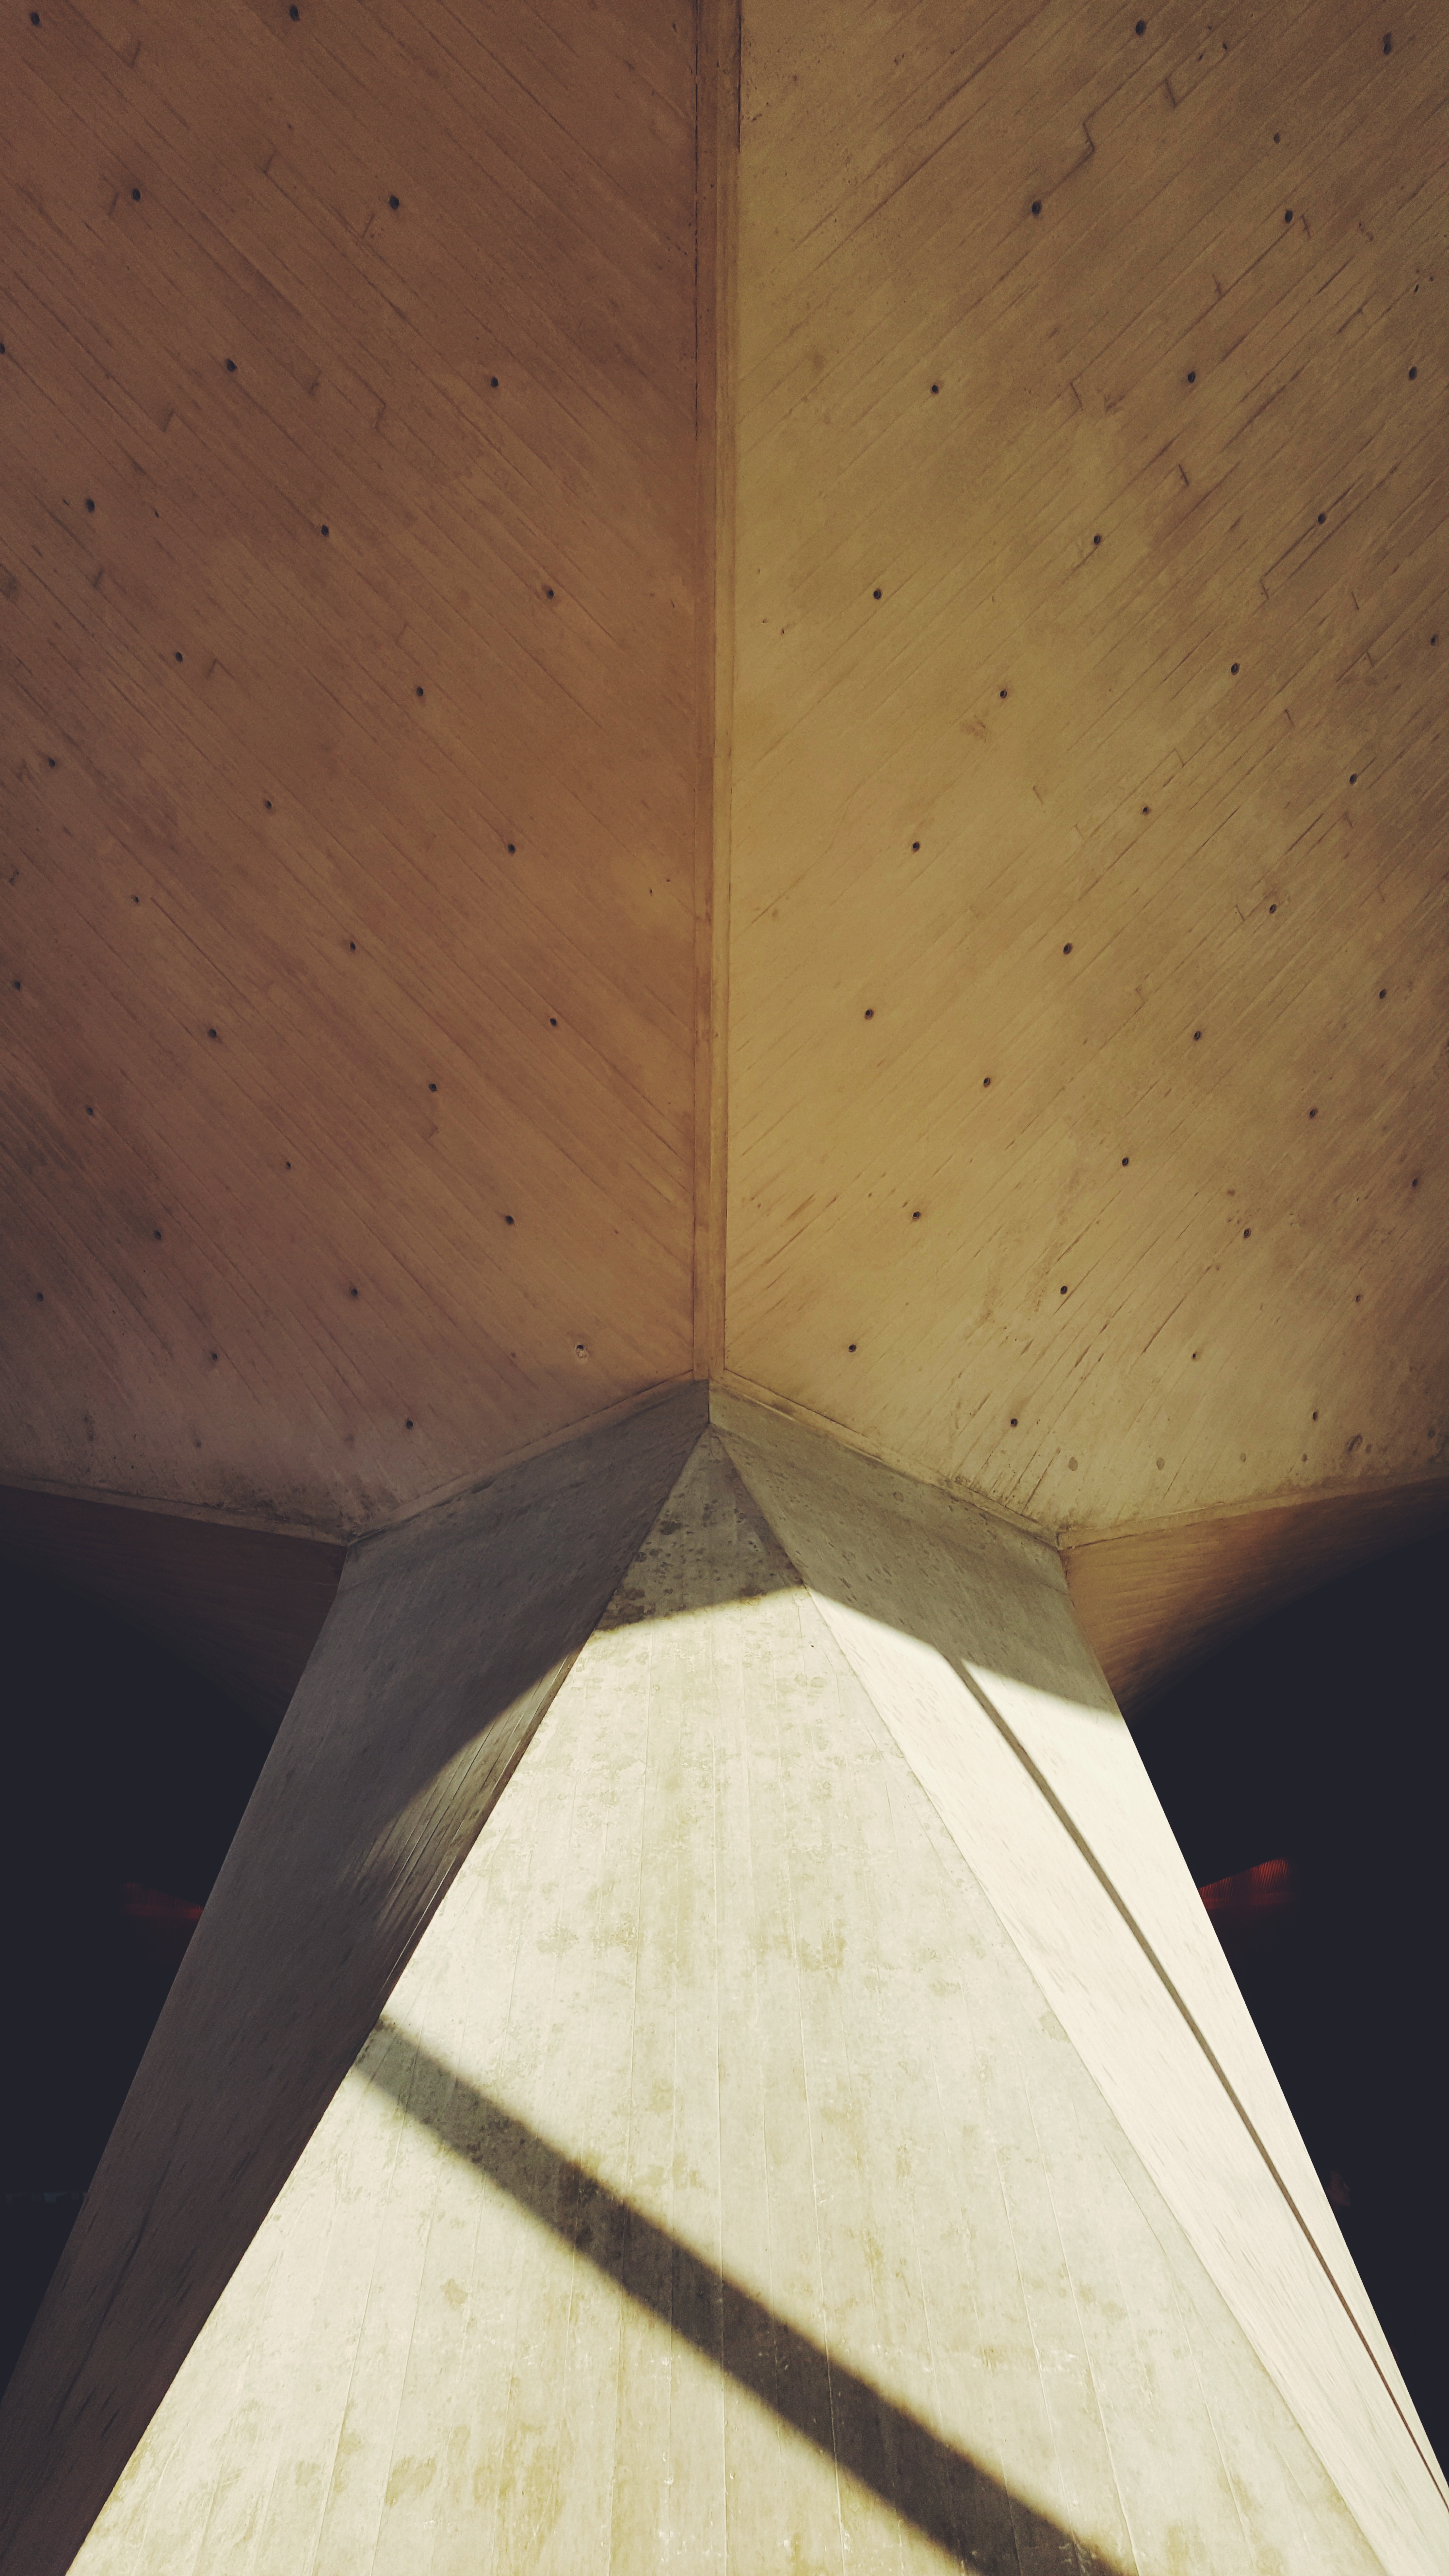
wing, light, abstract, architecture, structure, wood, white, floor, wall, ceiling, line, lighting, concrete, design, symmetry, light fixture, shape, daylighting